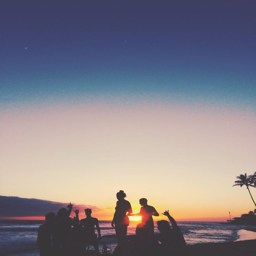
i will make time to watch the sky turn into a watercolor painting as the sun goes to sleep .